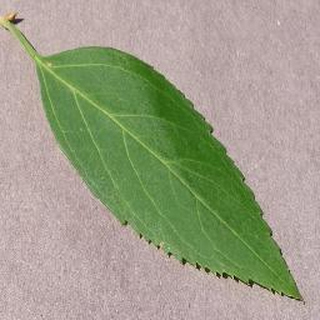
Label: healthy_cherry